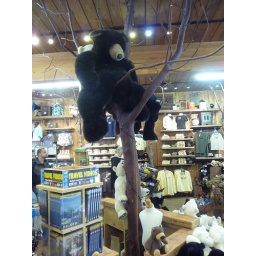
Stuffed bears in a tree at the gift shop at the Capilano Suspension Bridge in Vancouver, BC